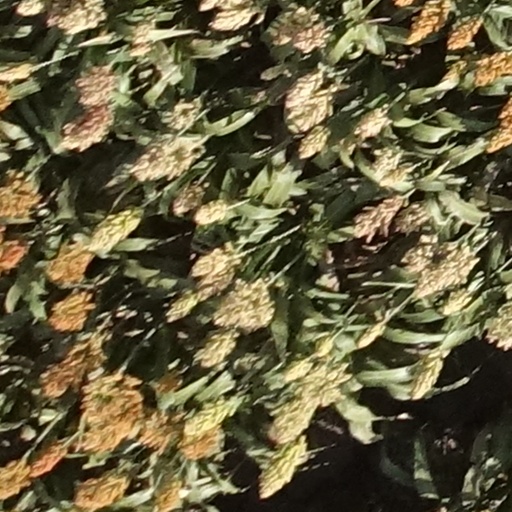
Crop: sorghum